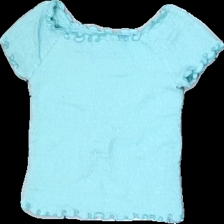
View: back
Type: Top
Category: Children
Brand: Lindex
Colors: Blue
Material: 64% Cotton 36% Visc
Cut: Tight
Size: 134
Season: Summer
Price range: 50-100
Recommended usage: Reuse